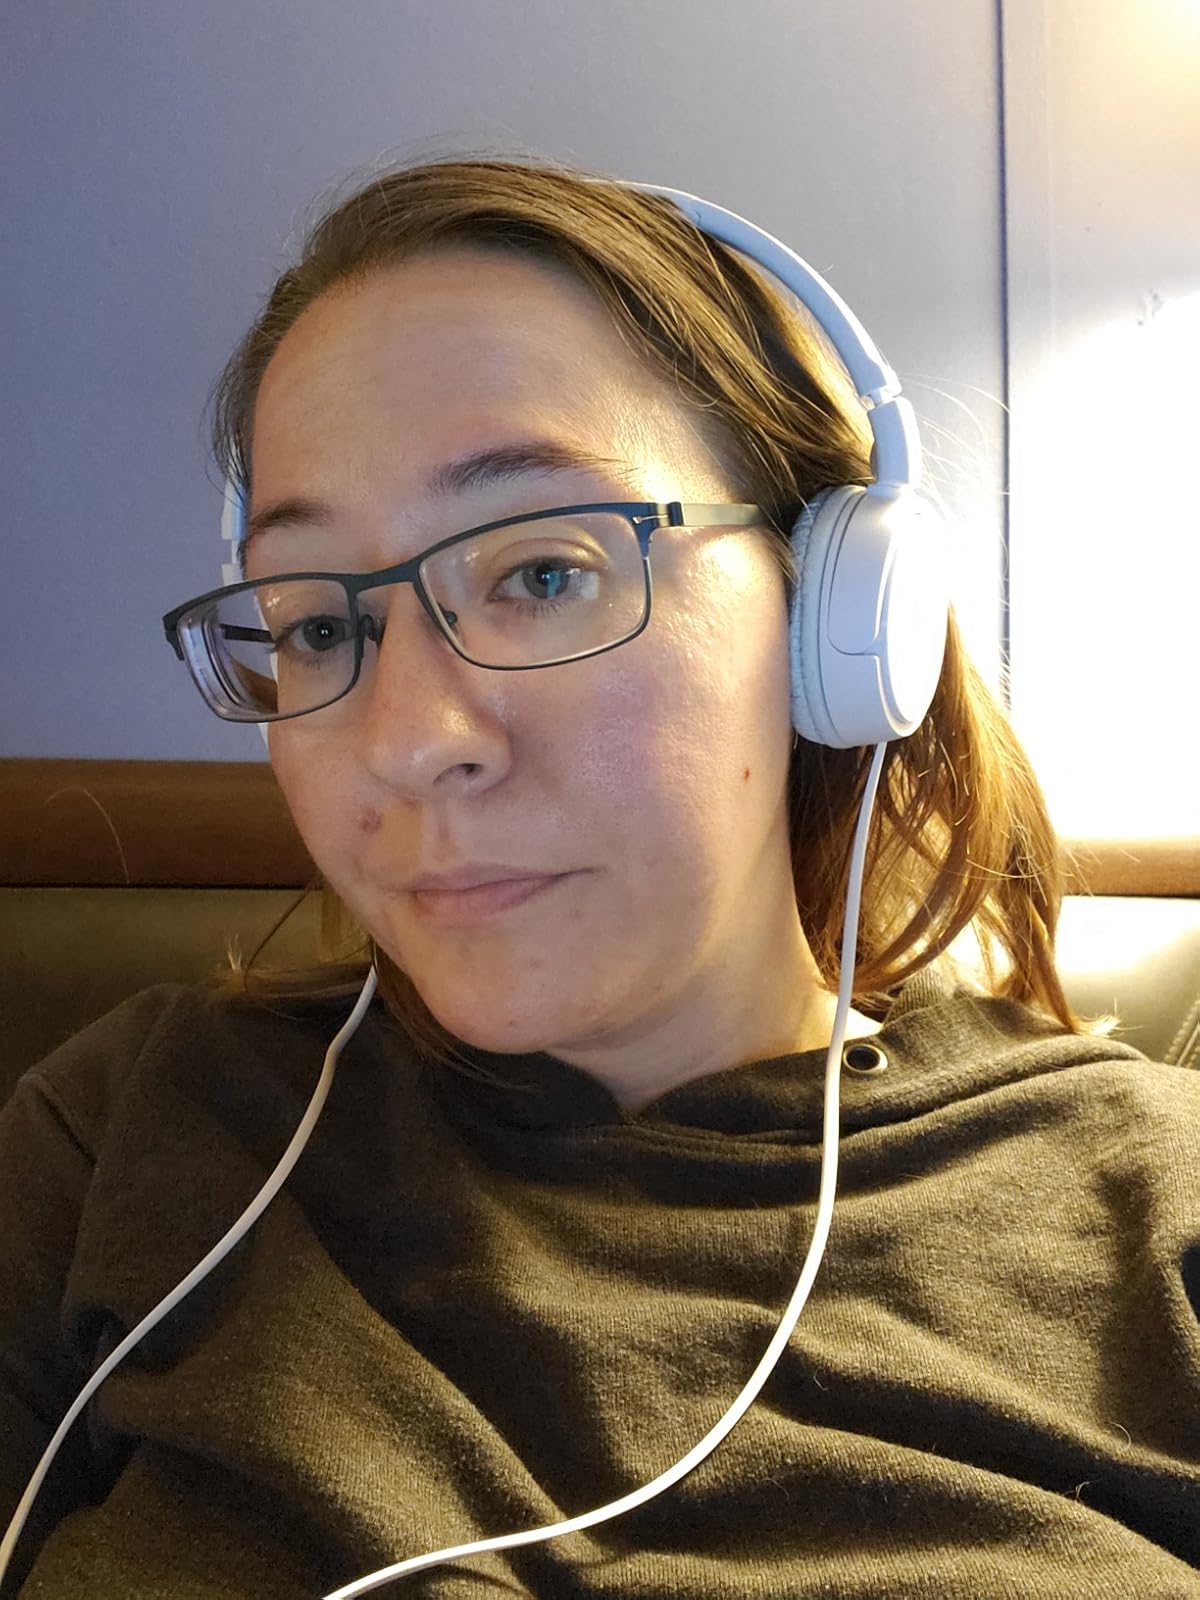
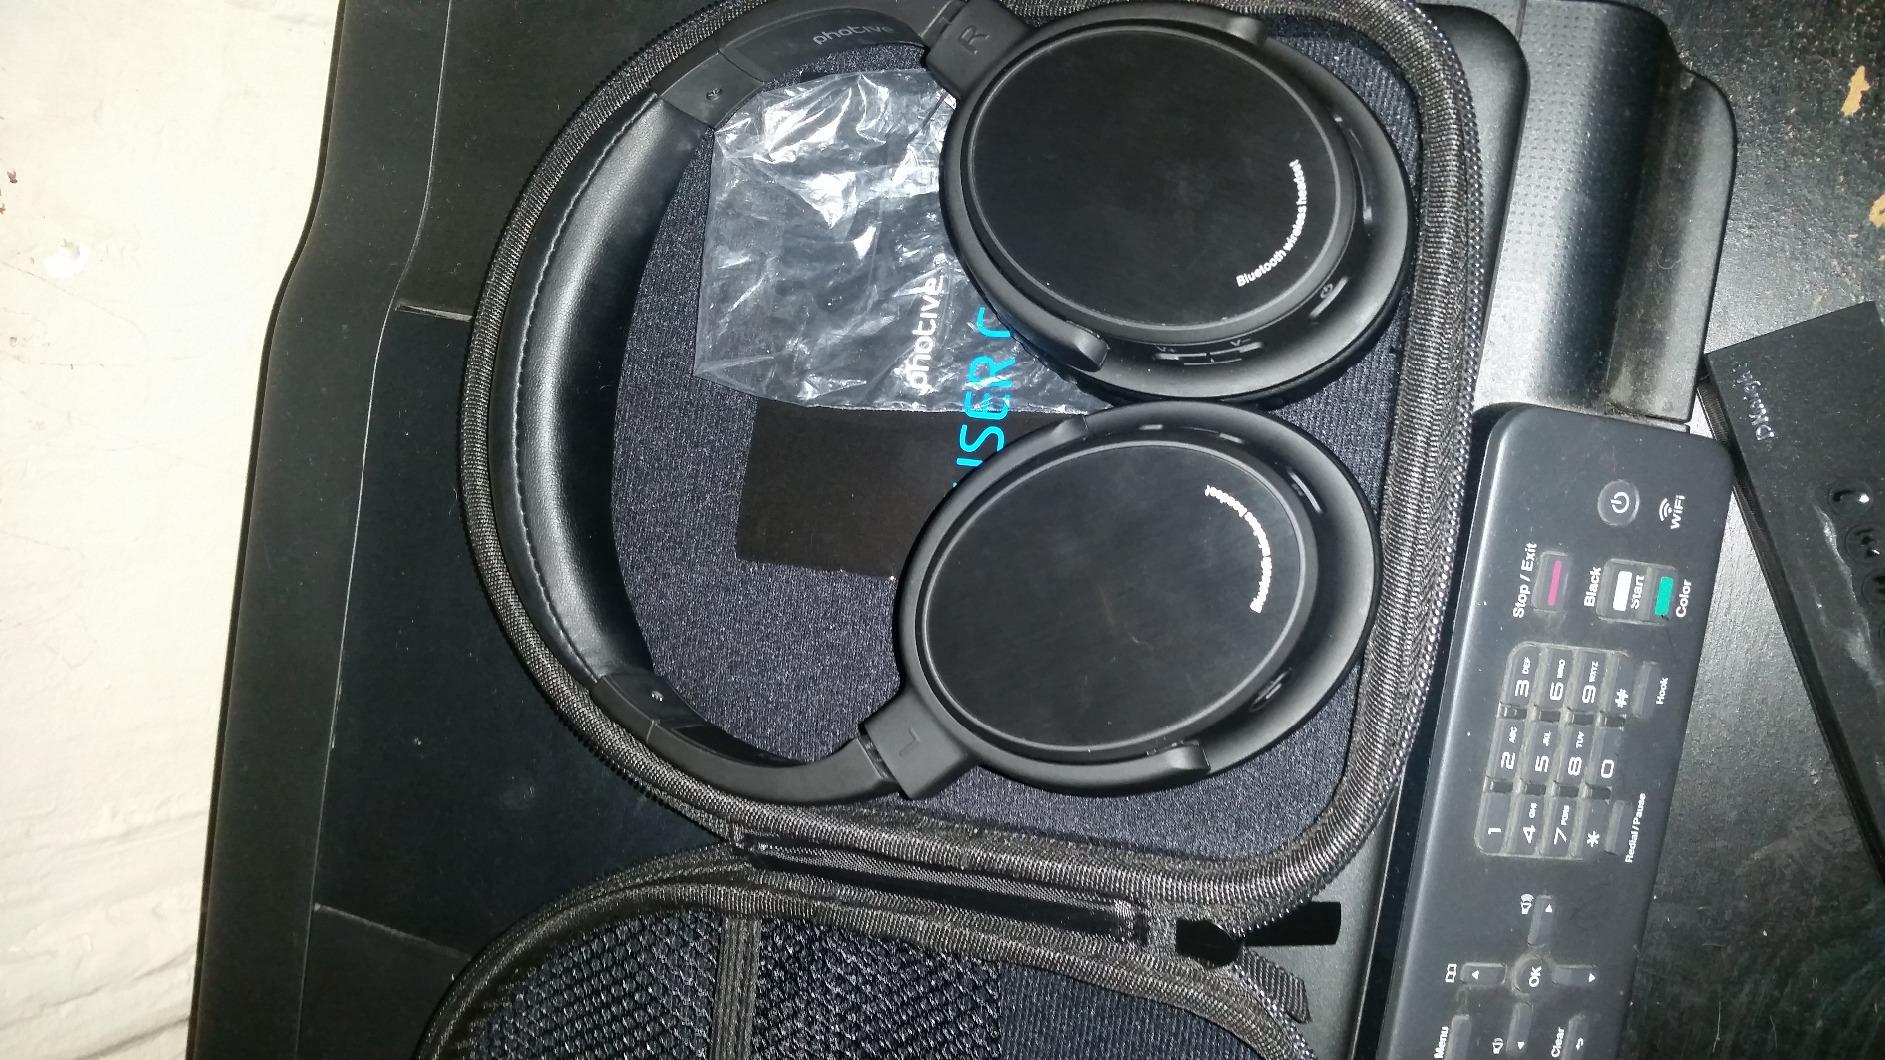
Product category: headphones
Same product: no